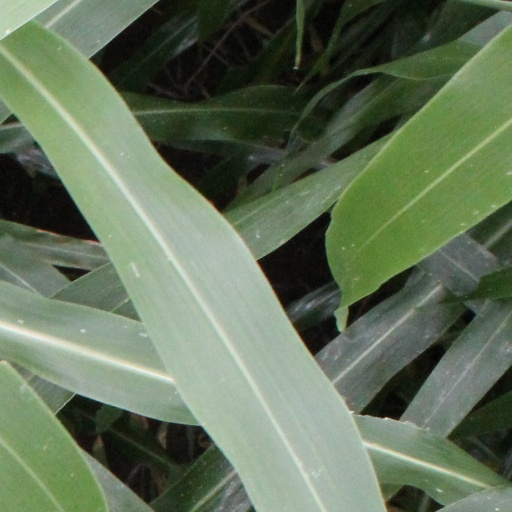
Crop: sorghum